Ceratocorys

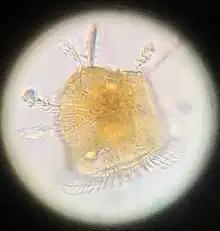
Light microscope view of "Ceratocorys horrida"

"Ceratocorys", as a genus of dinoflagellate eukaryotic autotrophic organisms, contains all the organelles one would expect to find; a dinokaryon, smooth and rough endoplasmic reticulum, vacuoles, chloroplasts, and golgi bodies, as well as other specialized organelles.